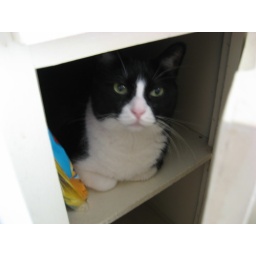
Roland hanging out in the kitchen cabinet